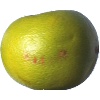
Label: Pomelo Sweetie 1